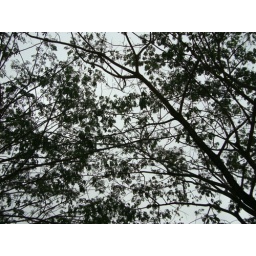
The trees in front of my window under the morning drizzle.